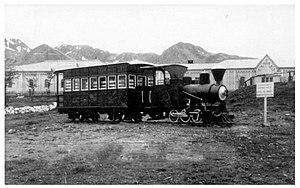
Le Ferrocarril Austral Fueguino, plus connu sous le nom de Train du bout du monde, est une ligne ferroviaire de la province de Terre de Feu, Antarctique et Îles de l’Atlantique Sud au sud de l'Argentine, qui relie la ville d'Ushuaïa au parc national Tierra del Fuego.